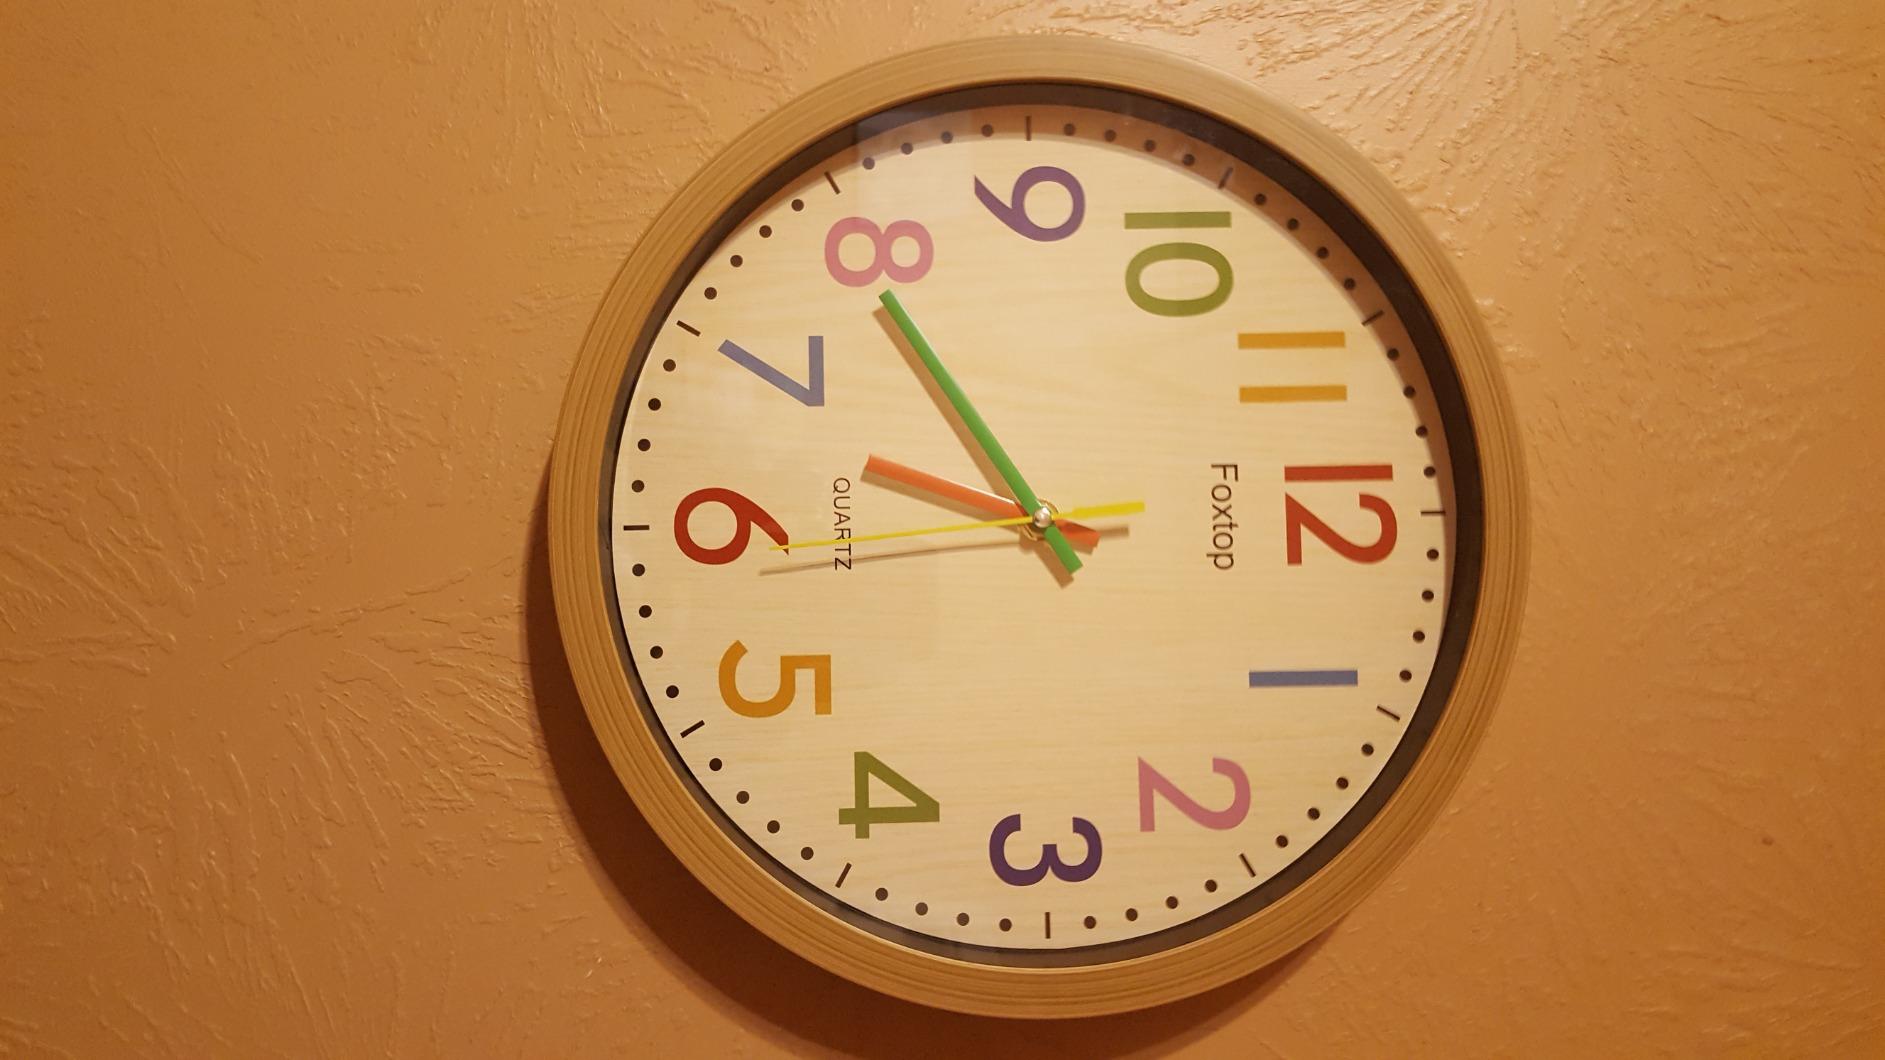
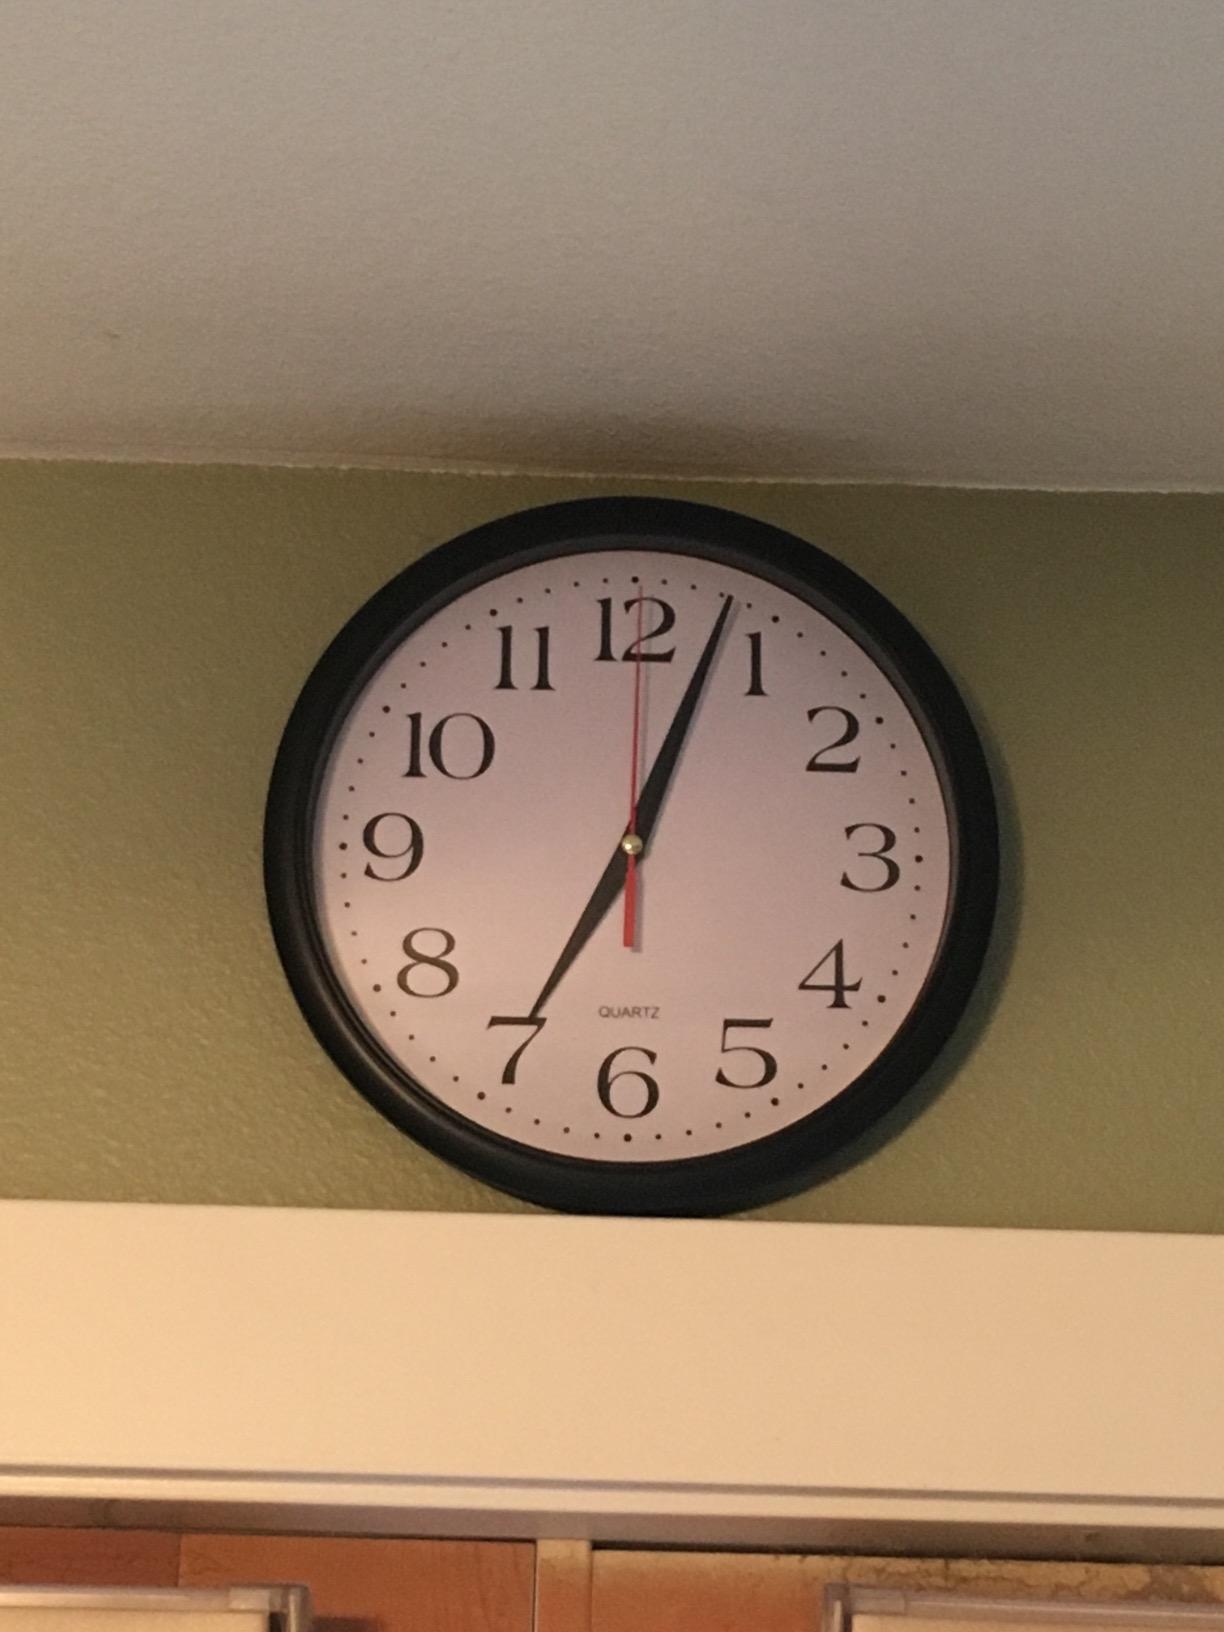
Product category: clock
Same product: no